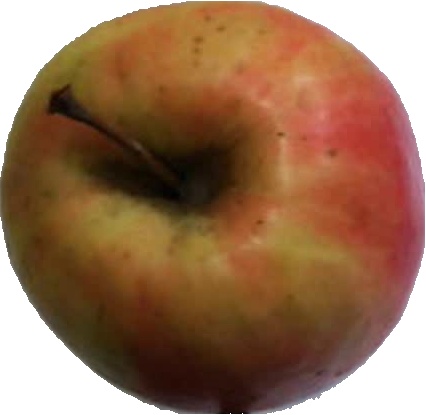
Label: apple_pink_lady_1